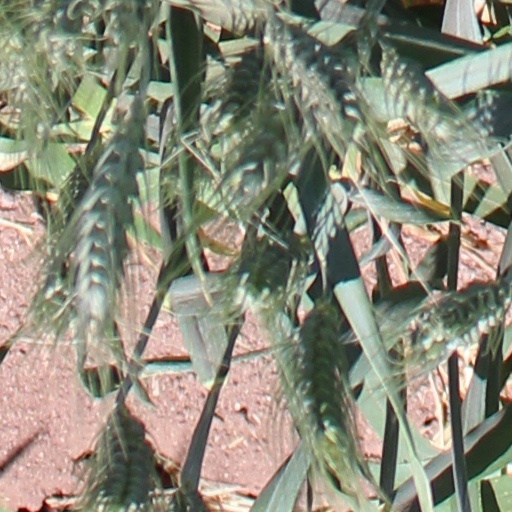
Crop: wheat